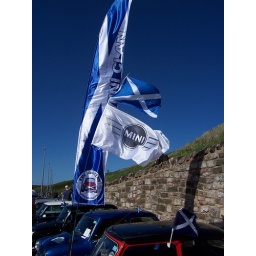
TR2006 402 - Flags against the blue blue sky